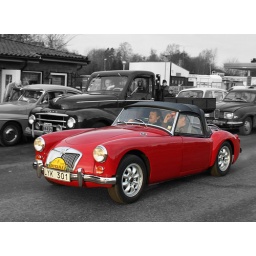
A red MGA 1600 from 1960. From the classic car meet in Tungelsta over the weekend.